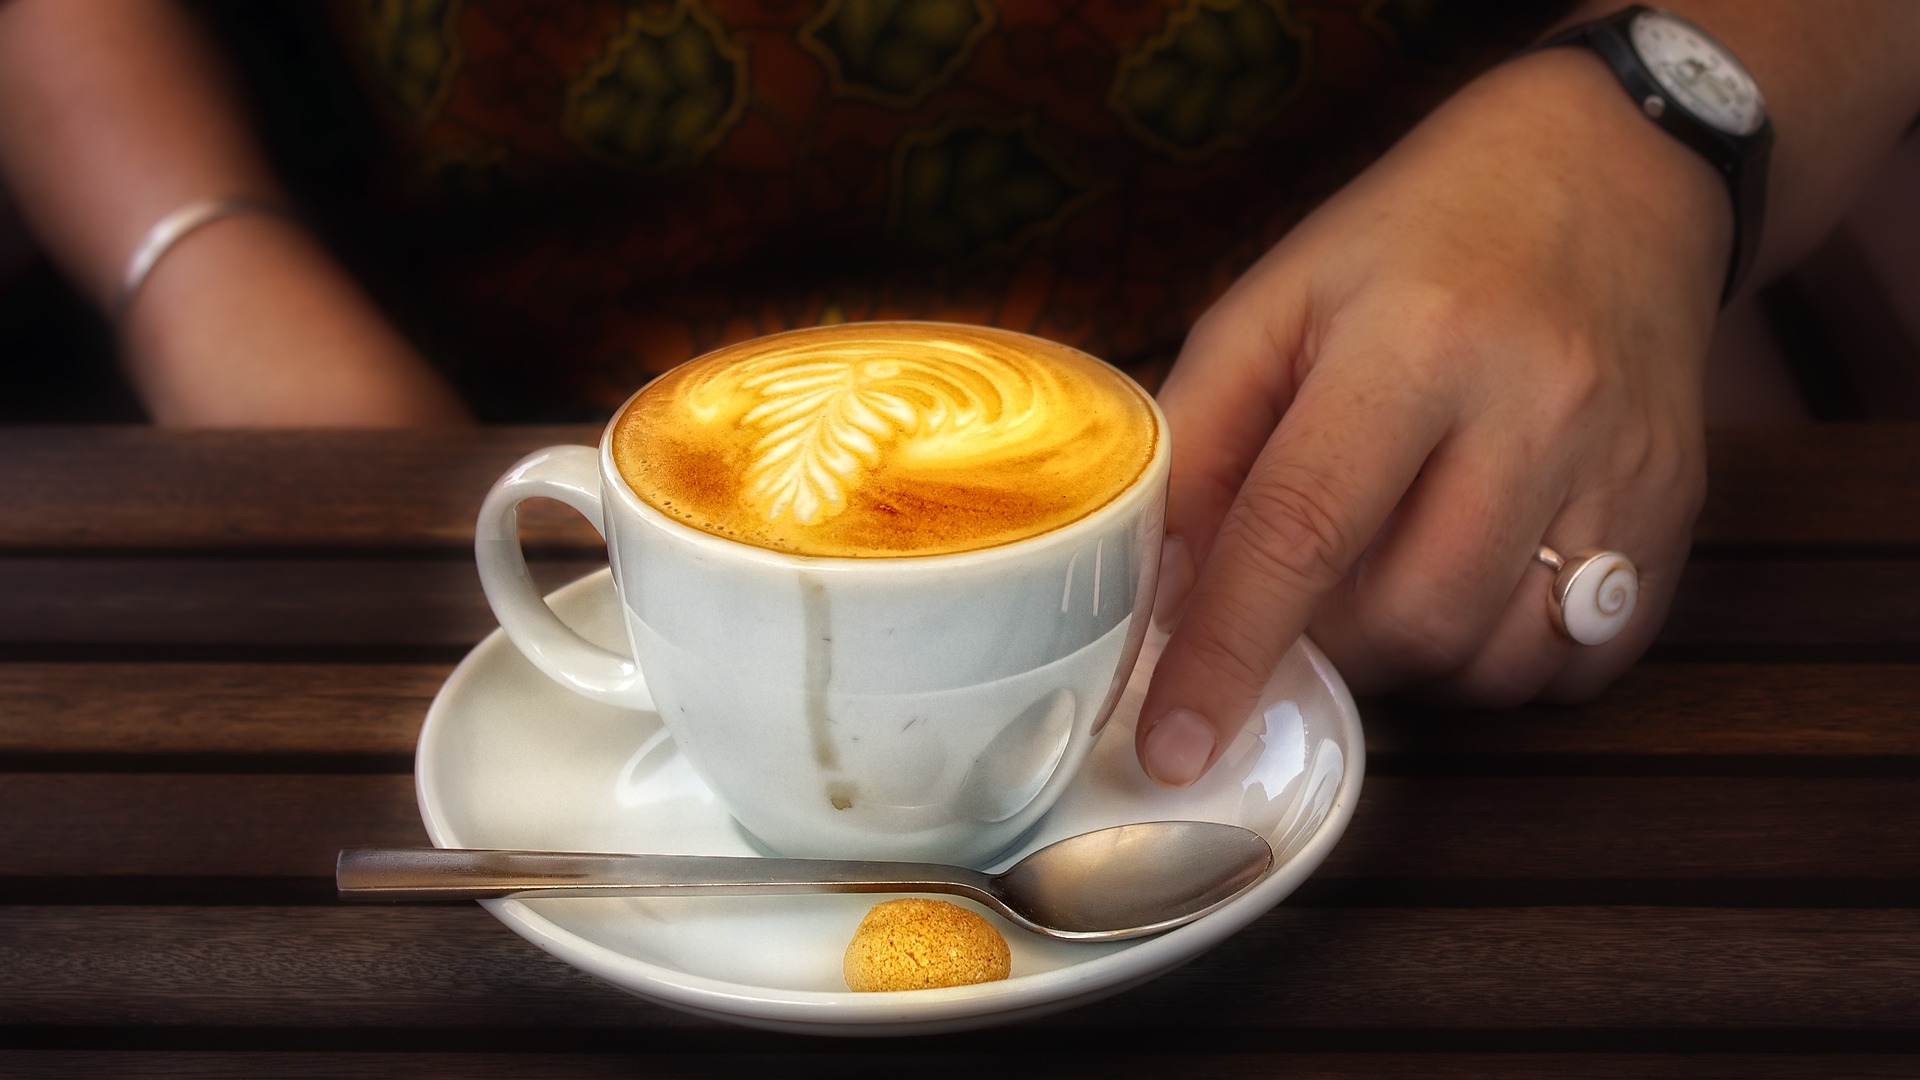
liquid, cafe, coffee, morning, foam, cup, latte, cappuccino, brown, drink, milk, espresso, coffee cup, spoon, caffeine, hot, frisch, beverages, flavor, batten, caff macchiato, ristretto, frame wood